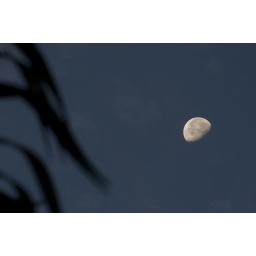
the lighter patches in the sky are thin altocumulus clouds